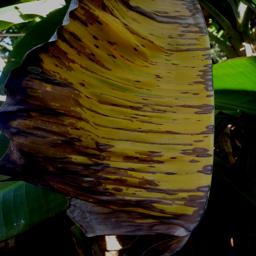
Label: MALBHOG LEAF